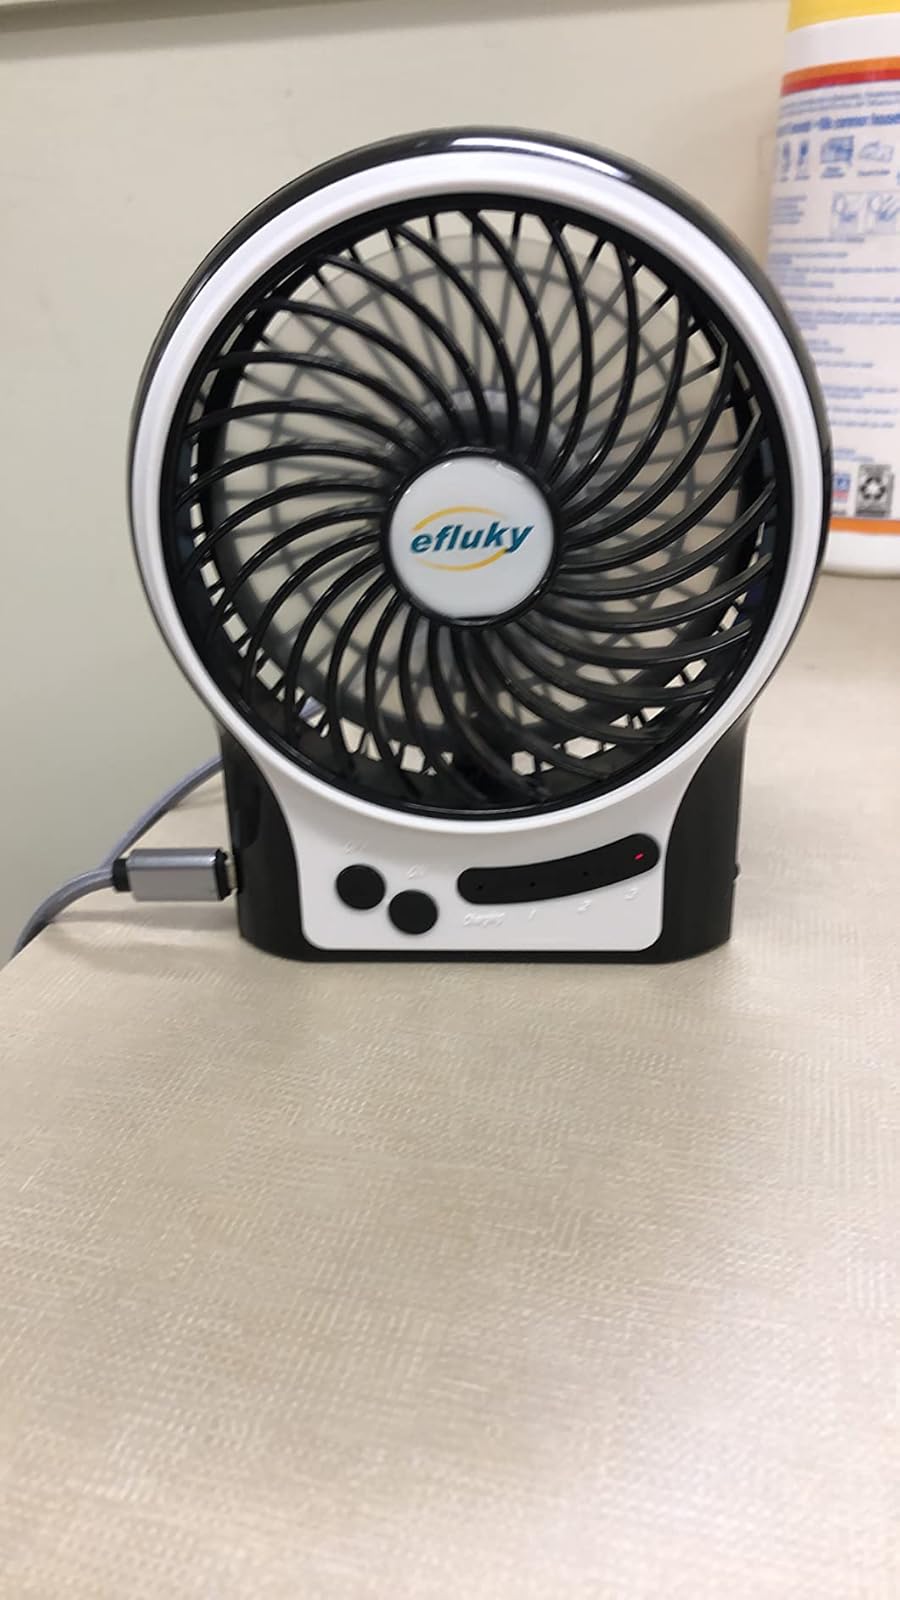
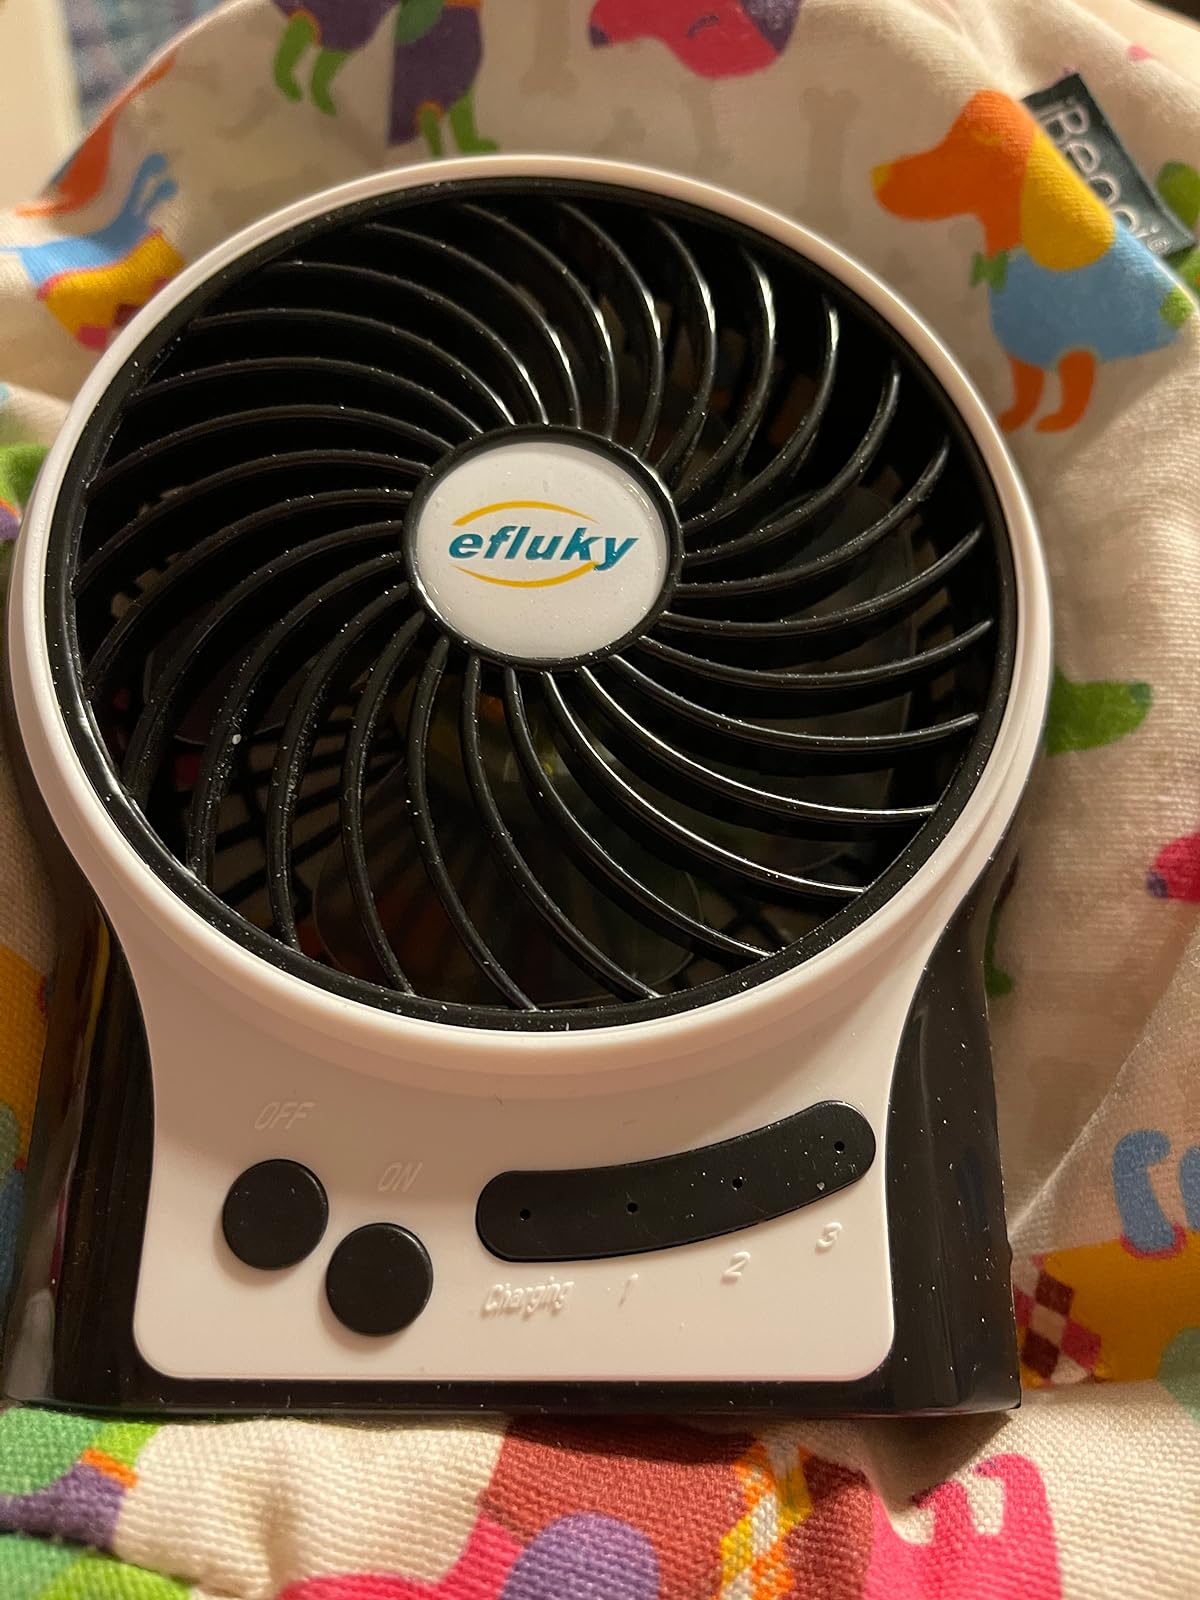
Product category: fan
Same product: yes